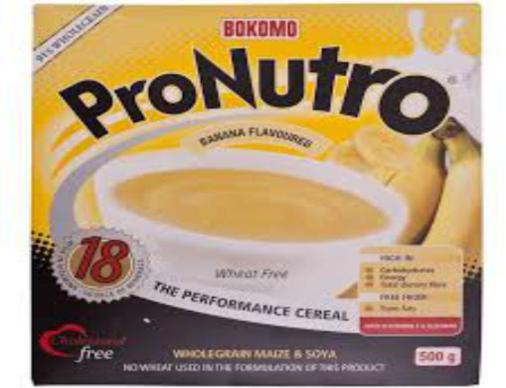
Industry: Food